Rebecca (2020 film)

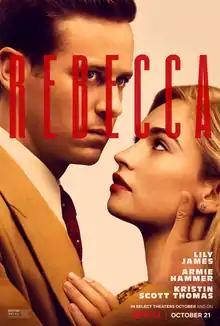
Official release poster

Rebecca is a 2020 British romantic thriller film directed by Ben Wheatley from a screenplay by Jane Goldman, Joe Shrapnel and Anna Waterhouse. Based on the 1938 novel "Rebecca" by Daphne du Maurier, the film stars Lily James, Armie Hammer, Kristin Scott Thomas, Keeley Hawes, Ann Dowd, and Sam Riley. The film is about the intrigues that arise after a young woman marries a wealthy widower whose memory of his first wife, Rebecca, overshadows them both.